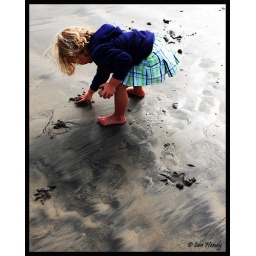
09DISNEYLAND-Visit to beach Day 4- Brie playing in the sand